North Palatine Uplands

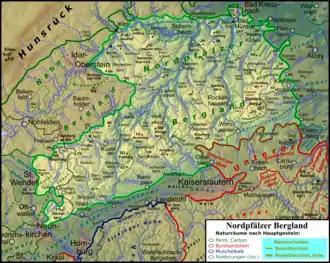
Natural regions of the North Palatine Uplands ("Nordpfälzer Bergland")

The North Palatine Uplands, sometimes shortened to Palatine Uplands ("Pfälzer Bergland"), is a low mountain range and landscape unit in the German state of Rhineland-Palatinate and belongs mainly to the Palatinate region. It is part of the Saar-Nahe Uplands.